Coconut

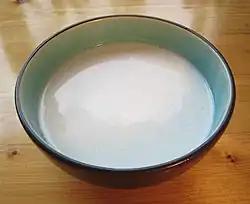
Bowl of white liquid

The Philippines is the world's second-largest producer of coconuts. It was the world's largest producer for decades until a decline in production due to aging trees as well as from typhoon devastations. Indonesia overtook it in 2010. It is still the largest producer of coconut oil and copra, accounting for 64% of global production. The production of coconuts plays an important role in the economy, with 25% of cultivated land (around 3.56 million hectares) used for coconut plantations and approximately 25 to 33% of the population reliant on coconuts for their livelihood.